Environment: real
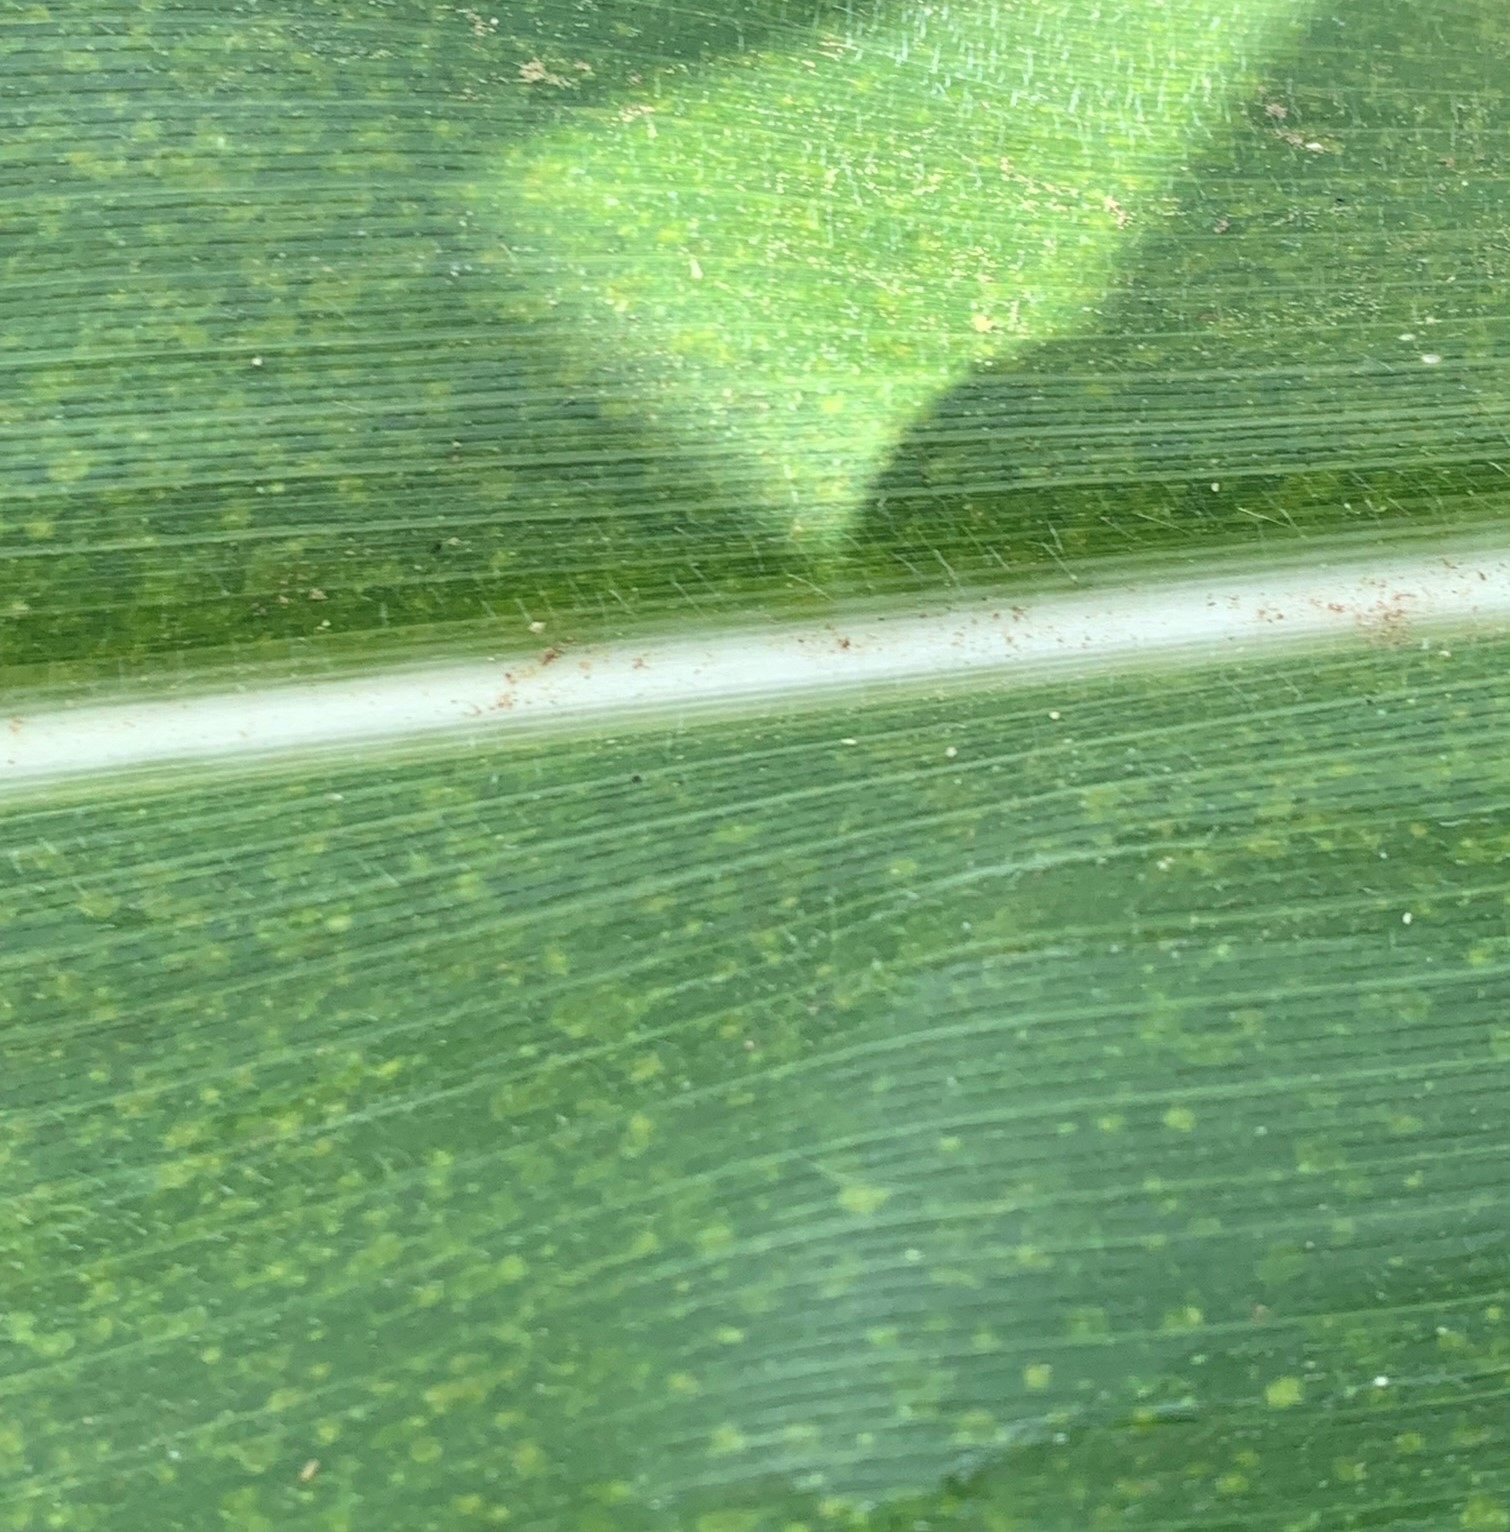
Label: lethal_necrosis